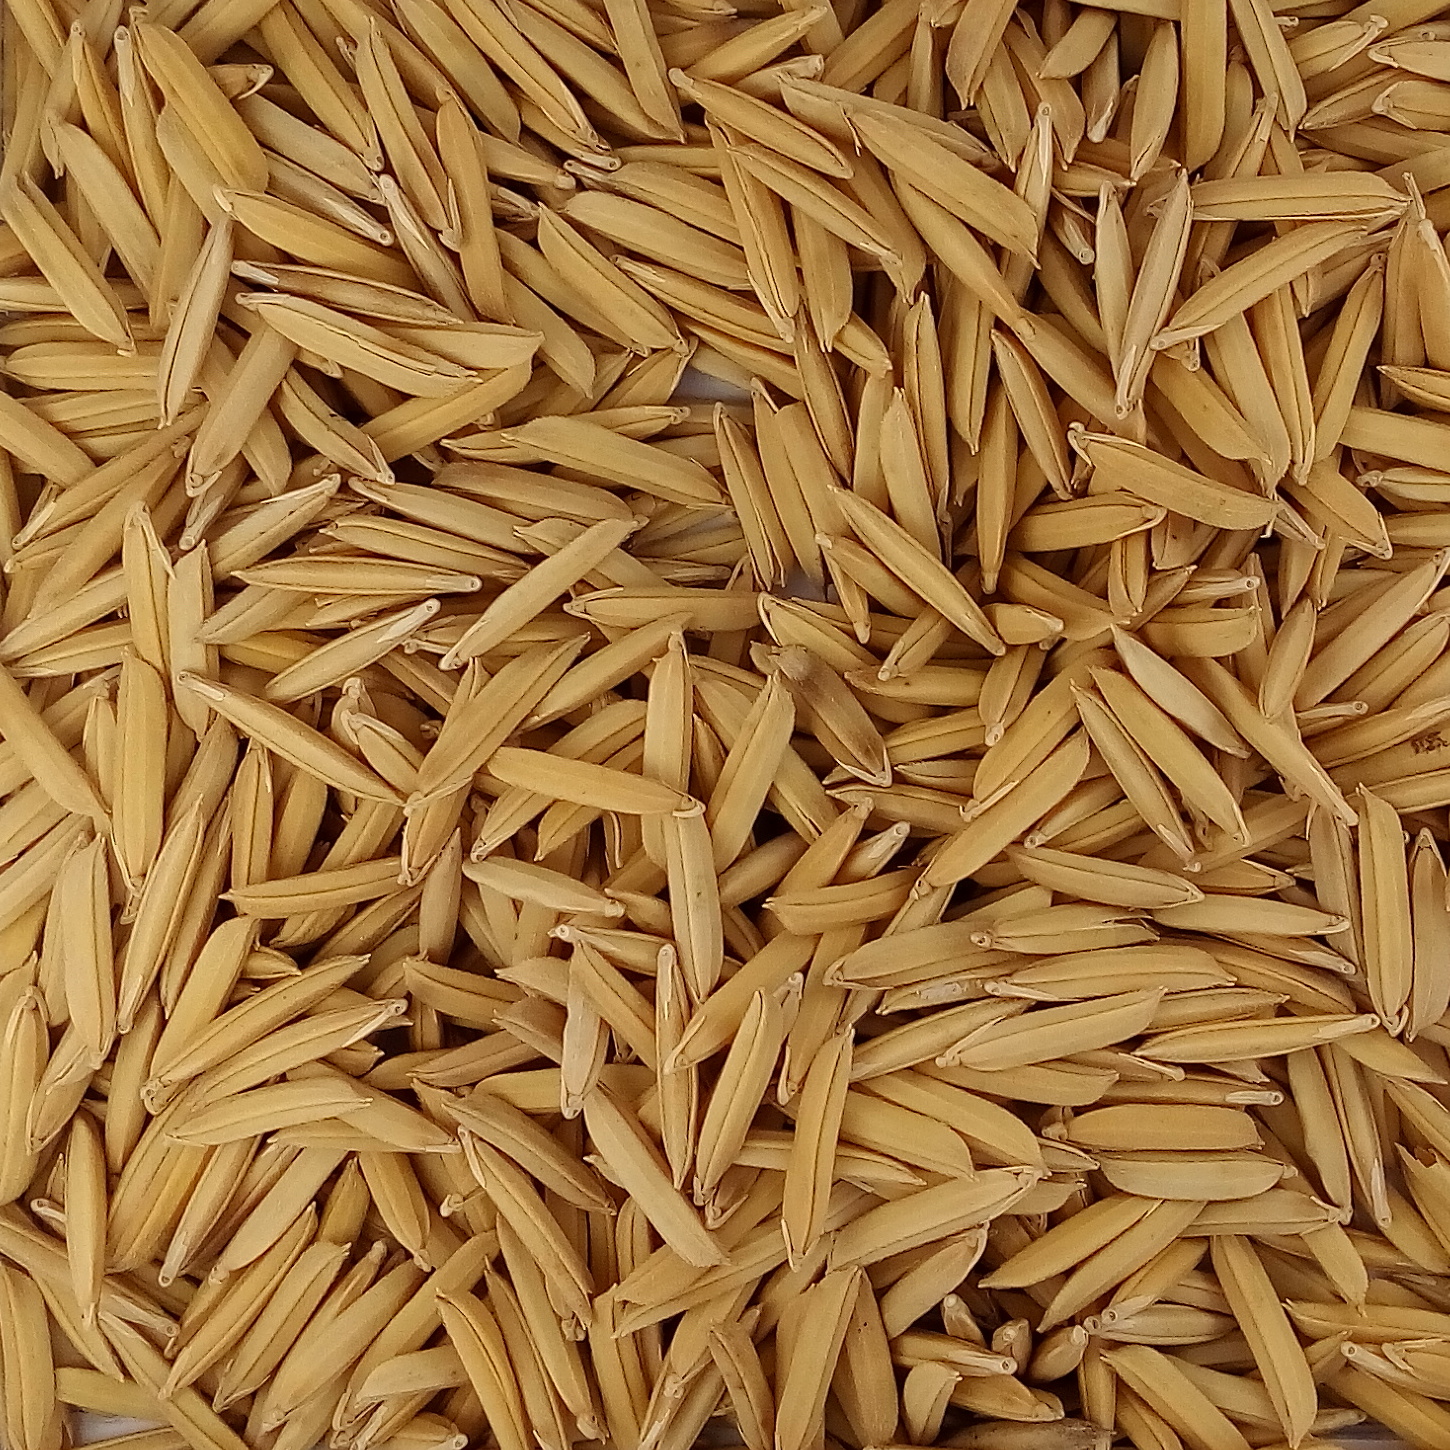
Rice seed variety: 1509